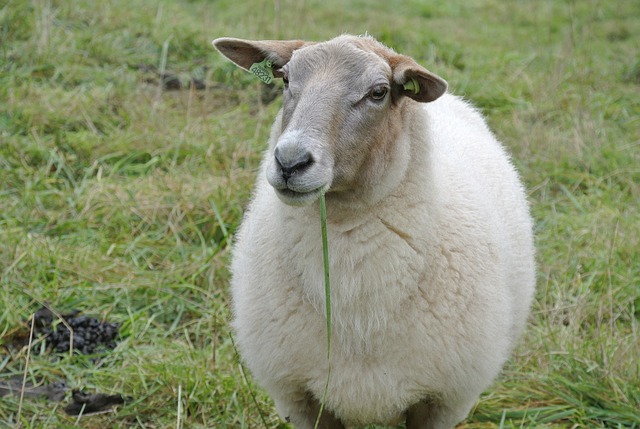
Label: sheep